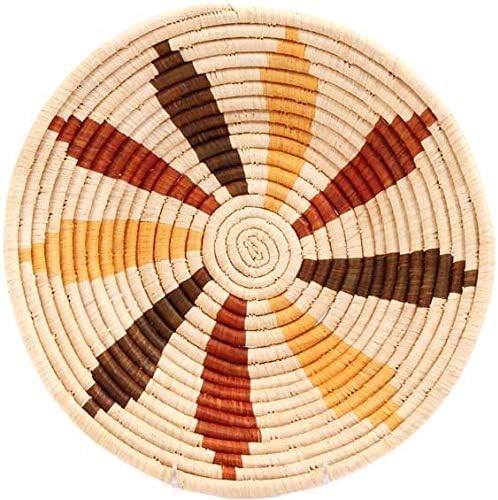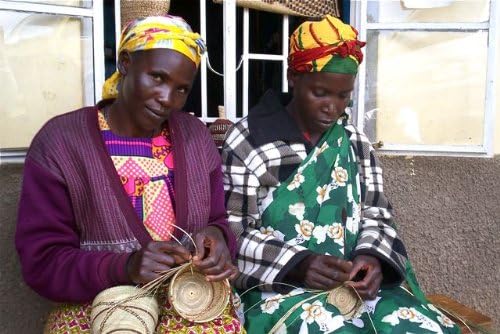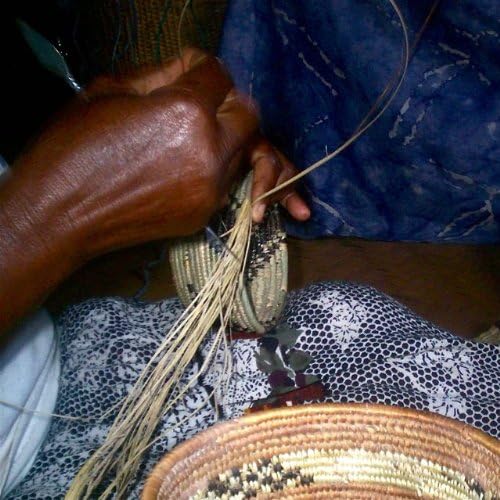
Fair Trade Uganda African Bukedo & Raffia Bowl #UR1312, 11.5-12.5" Across
Category: Amazon Home
You will receive a basket nearly identical to this one pictured, but please keep in mind every basket is uniquely handwoven and can differ slightly. This basket is made of bukedo, the local term in Uganda for banana leaf stalks, and raffia, which comes from palm trees. Both of these materials are renewable, plentiful resources. Bukedo creates a sturdy base that dyed raffia is coiled around to make this strong basket. These baskets are traditionally used for serving food in Uganda. They look great mounted on a wall, propped on a shelf or even sitting on a table. The mission of this weaving group is to support as many other women as possible through the promotion of their handcrafts.
Features: Hand crafted in Uganda, East Africa | Approximately 11.5-12.5 inches Across X 2.5-3.5 inches Deep | Fair Trade Federation Member | Multipurpose Basket